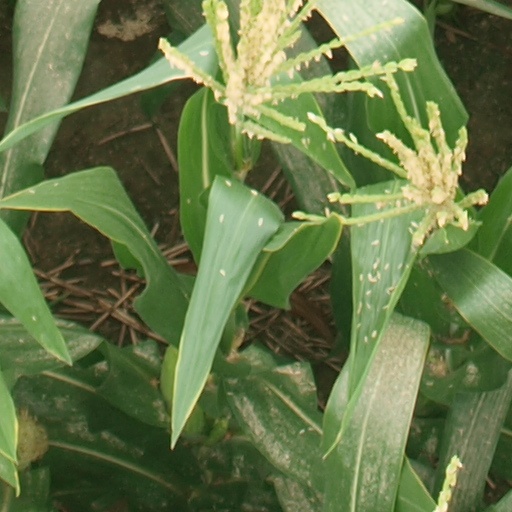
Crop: maize; corn